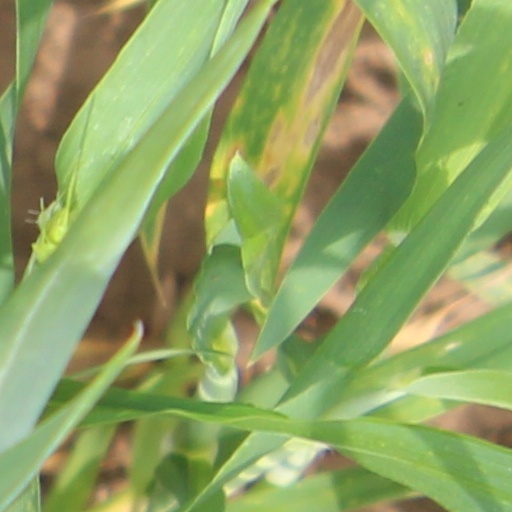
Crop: wheat